Mongolian National Olympic Committee

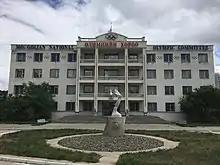
Office in Ulaanbaatar

Initially, national sports associations were established to promote development and participation by youth and adults. These then evolved to focus on participation in international sports. Mongolian athletes have been involved in regular games in Asia since 1972 and have participated in 13 Winter Olympic Games and 12 Summer Olympic Games.